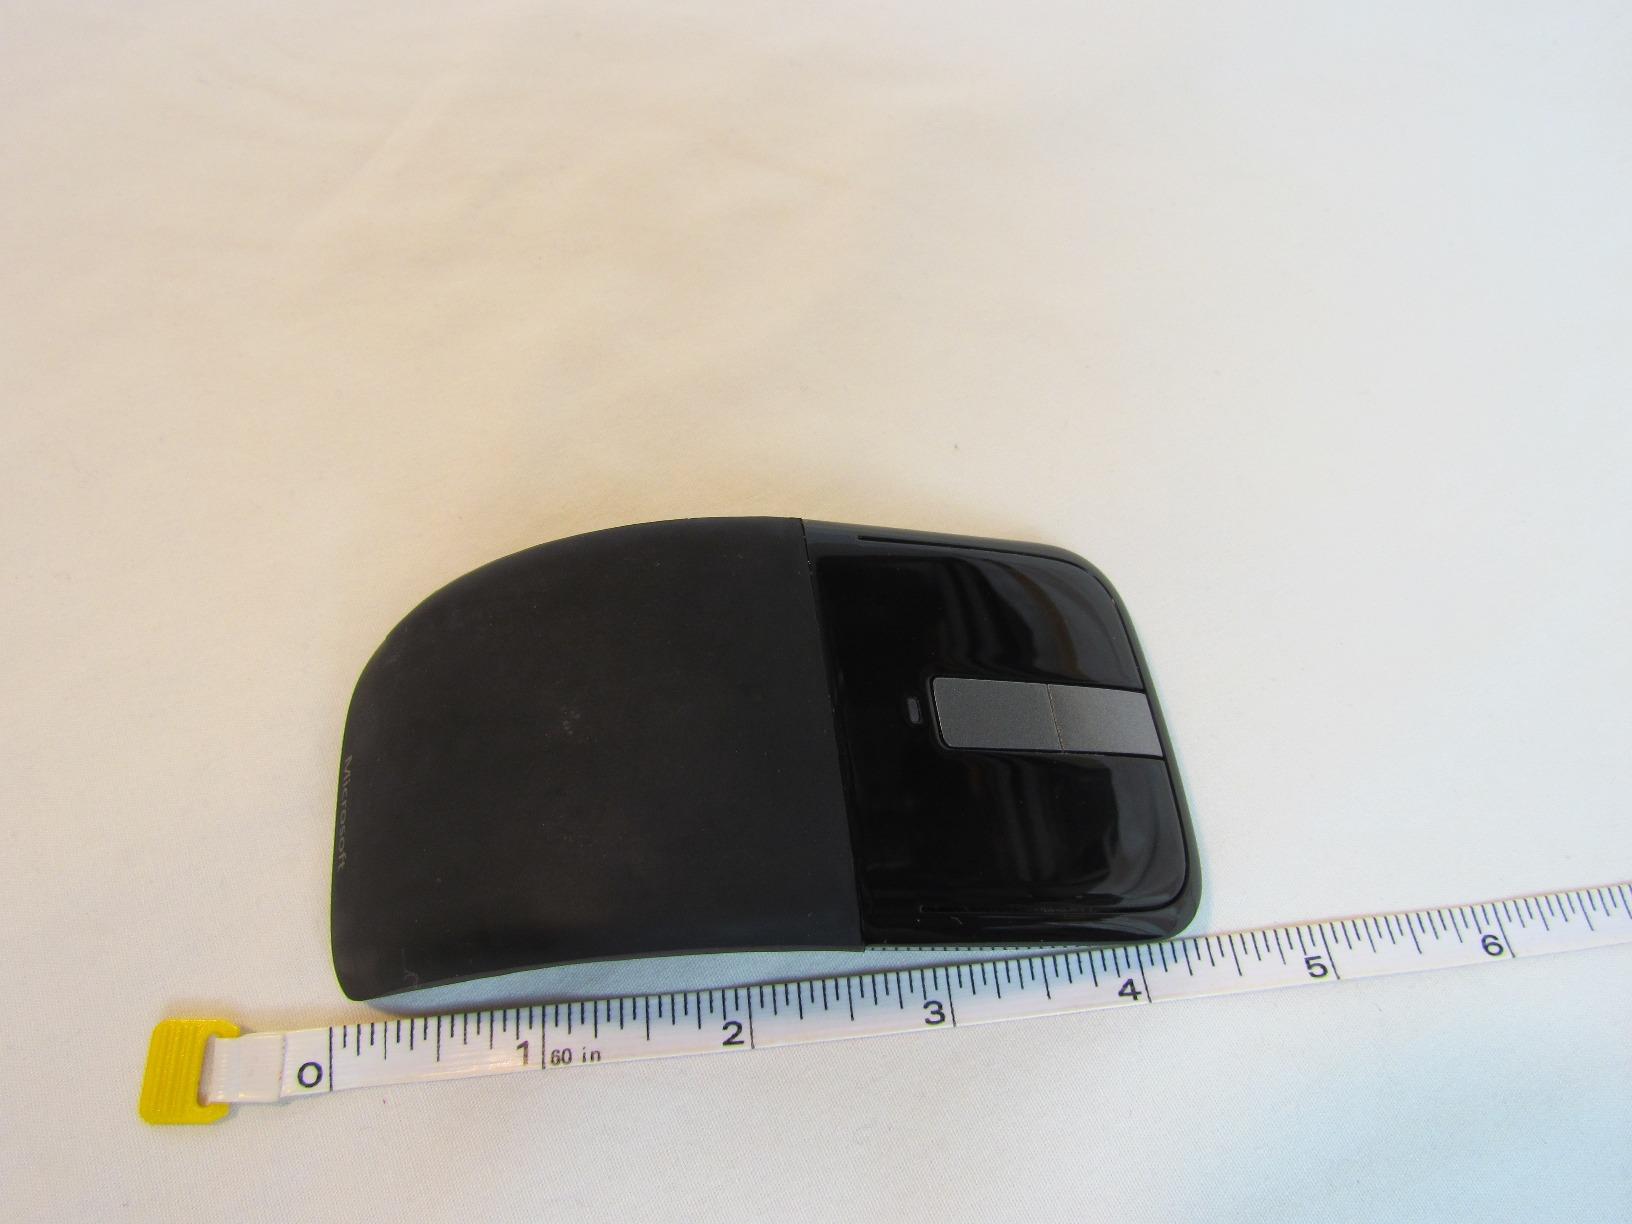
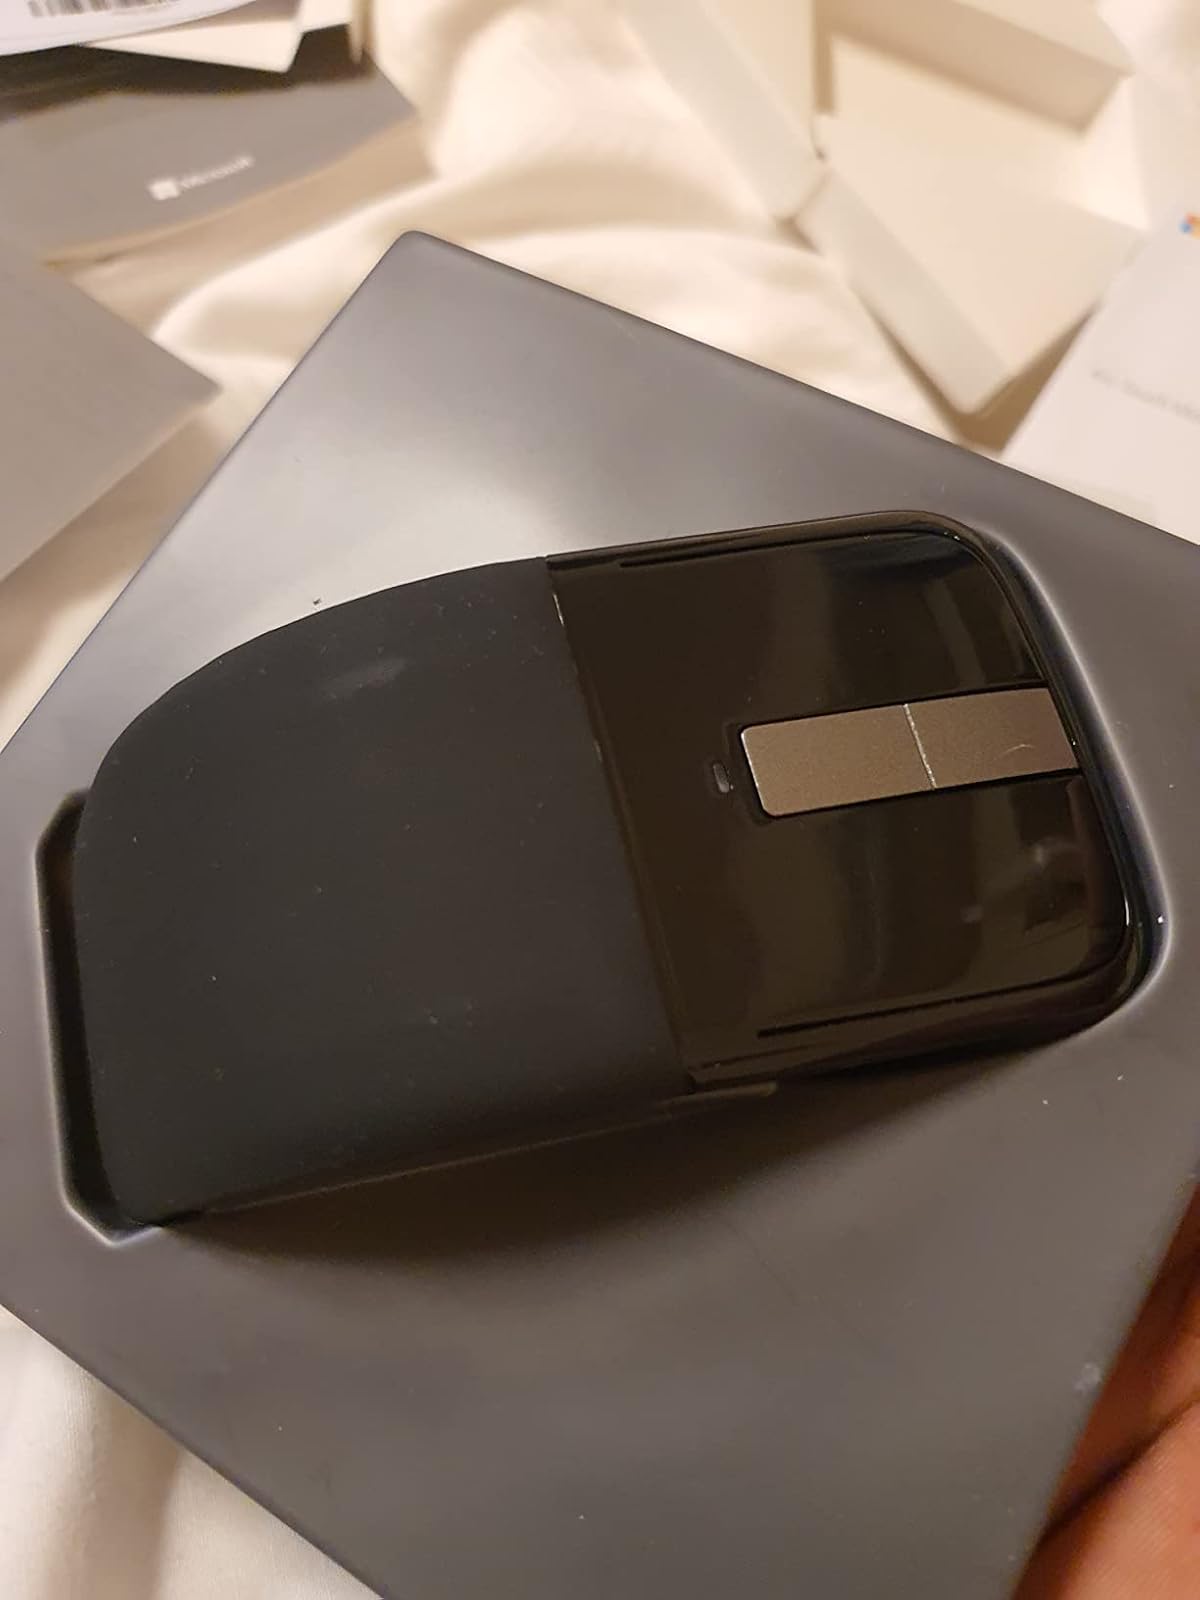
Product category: mouse
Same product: yes